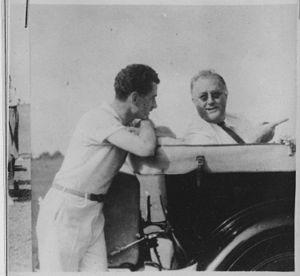
Lowell Thomas est un animateur de radio, un explorateur et un écrivain américain.